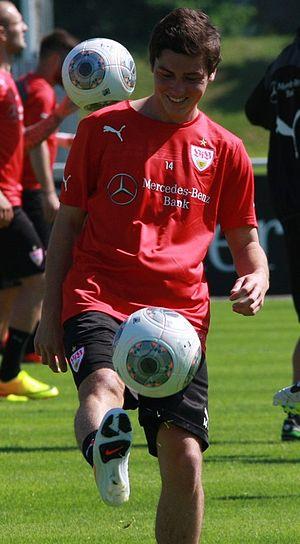
Marco Rodrigo Rojas est un footballeur néo-zélandais d'origine chilienne né le 5 novembre 1991 à Hamilton. Il évolue actuellement au poste d'ailier au Melbourne Victory FC.